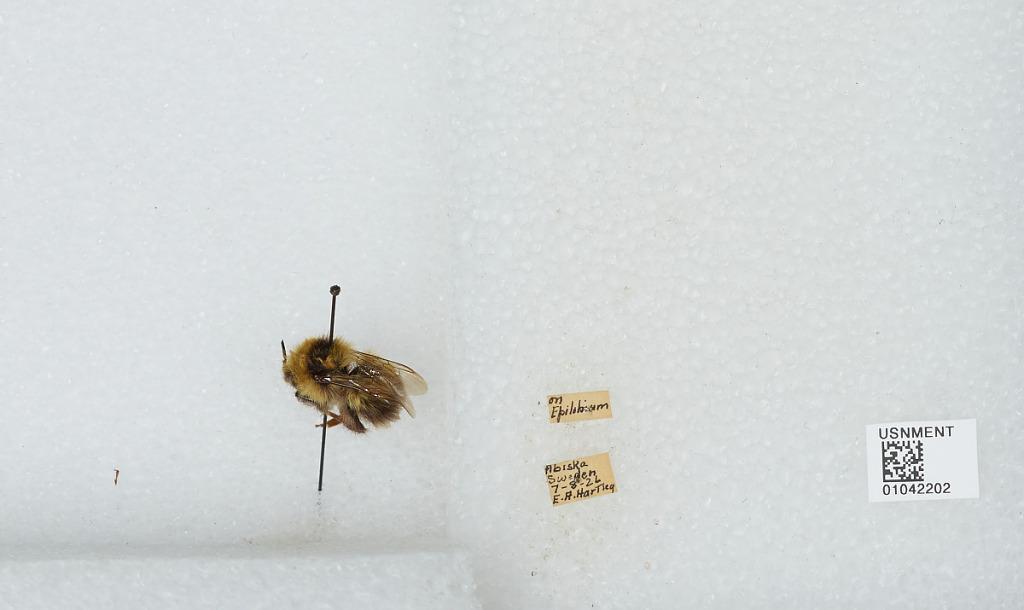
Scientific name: Bombus sp.
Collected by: E. Hartley
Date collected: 1926-8-7
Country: Sweden
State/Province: Norrbotten
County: Kiruna
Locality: Abisko
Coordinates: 68.35, 18.82